Vincent Brooks, Day & Son

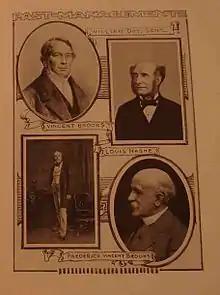
Taken from the 1923 Centenary Programme; an illustration showing the firm's past management.

The firm was granted the status of 'Lithographers to Queen Victoria and to the Queen Dowager, Queen Adelaide' in 1837 although they were not the only lithographers to be awarded the Royal Warrant. William Day Senior died in 1845 leaving the business in the hands of his son William Day Junior. The company now became known as Day & Son.